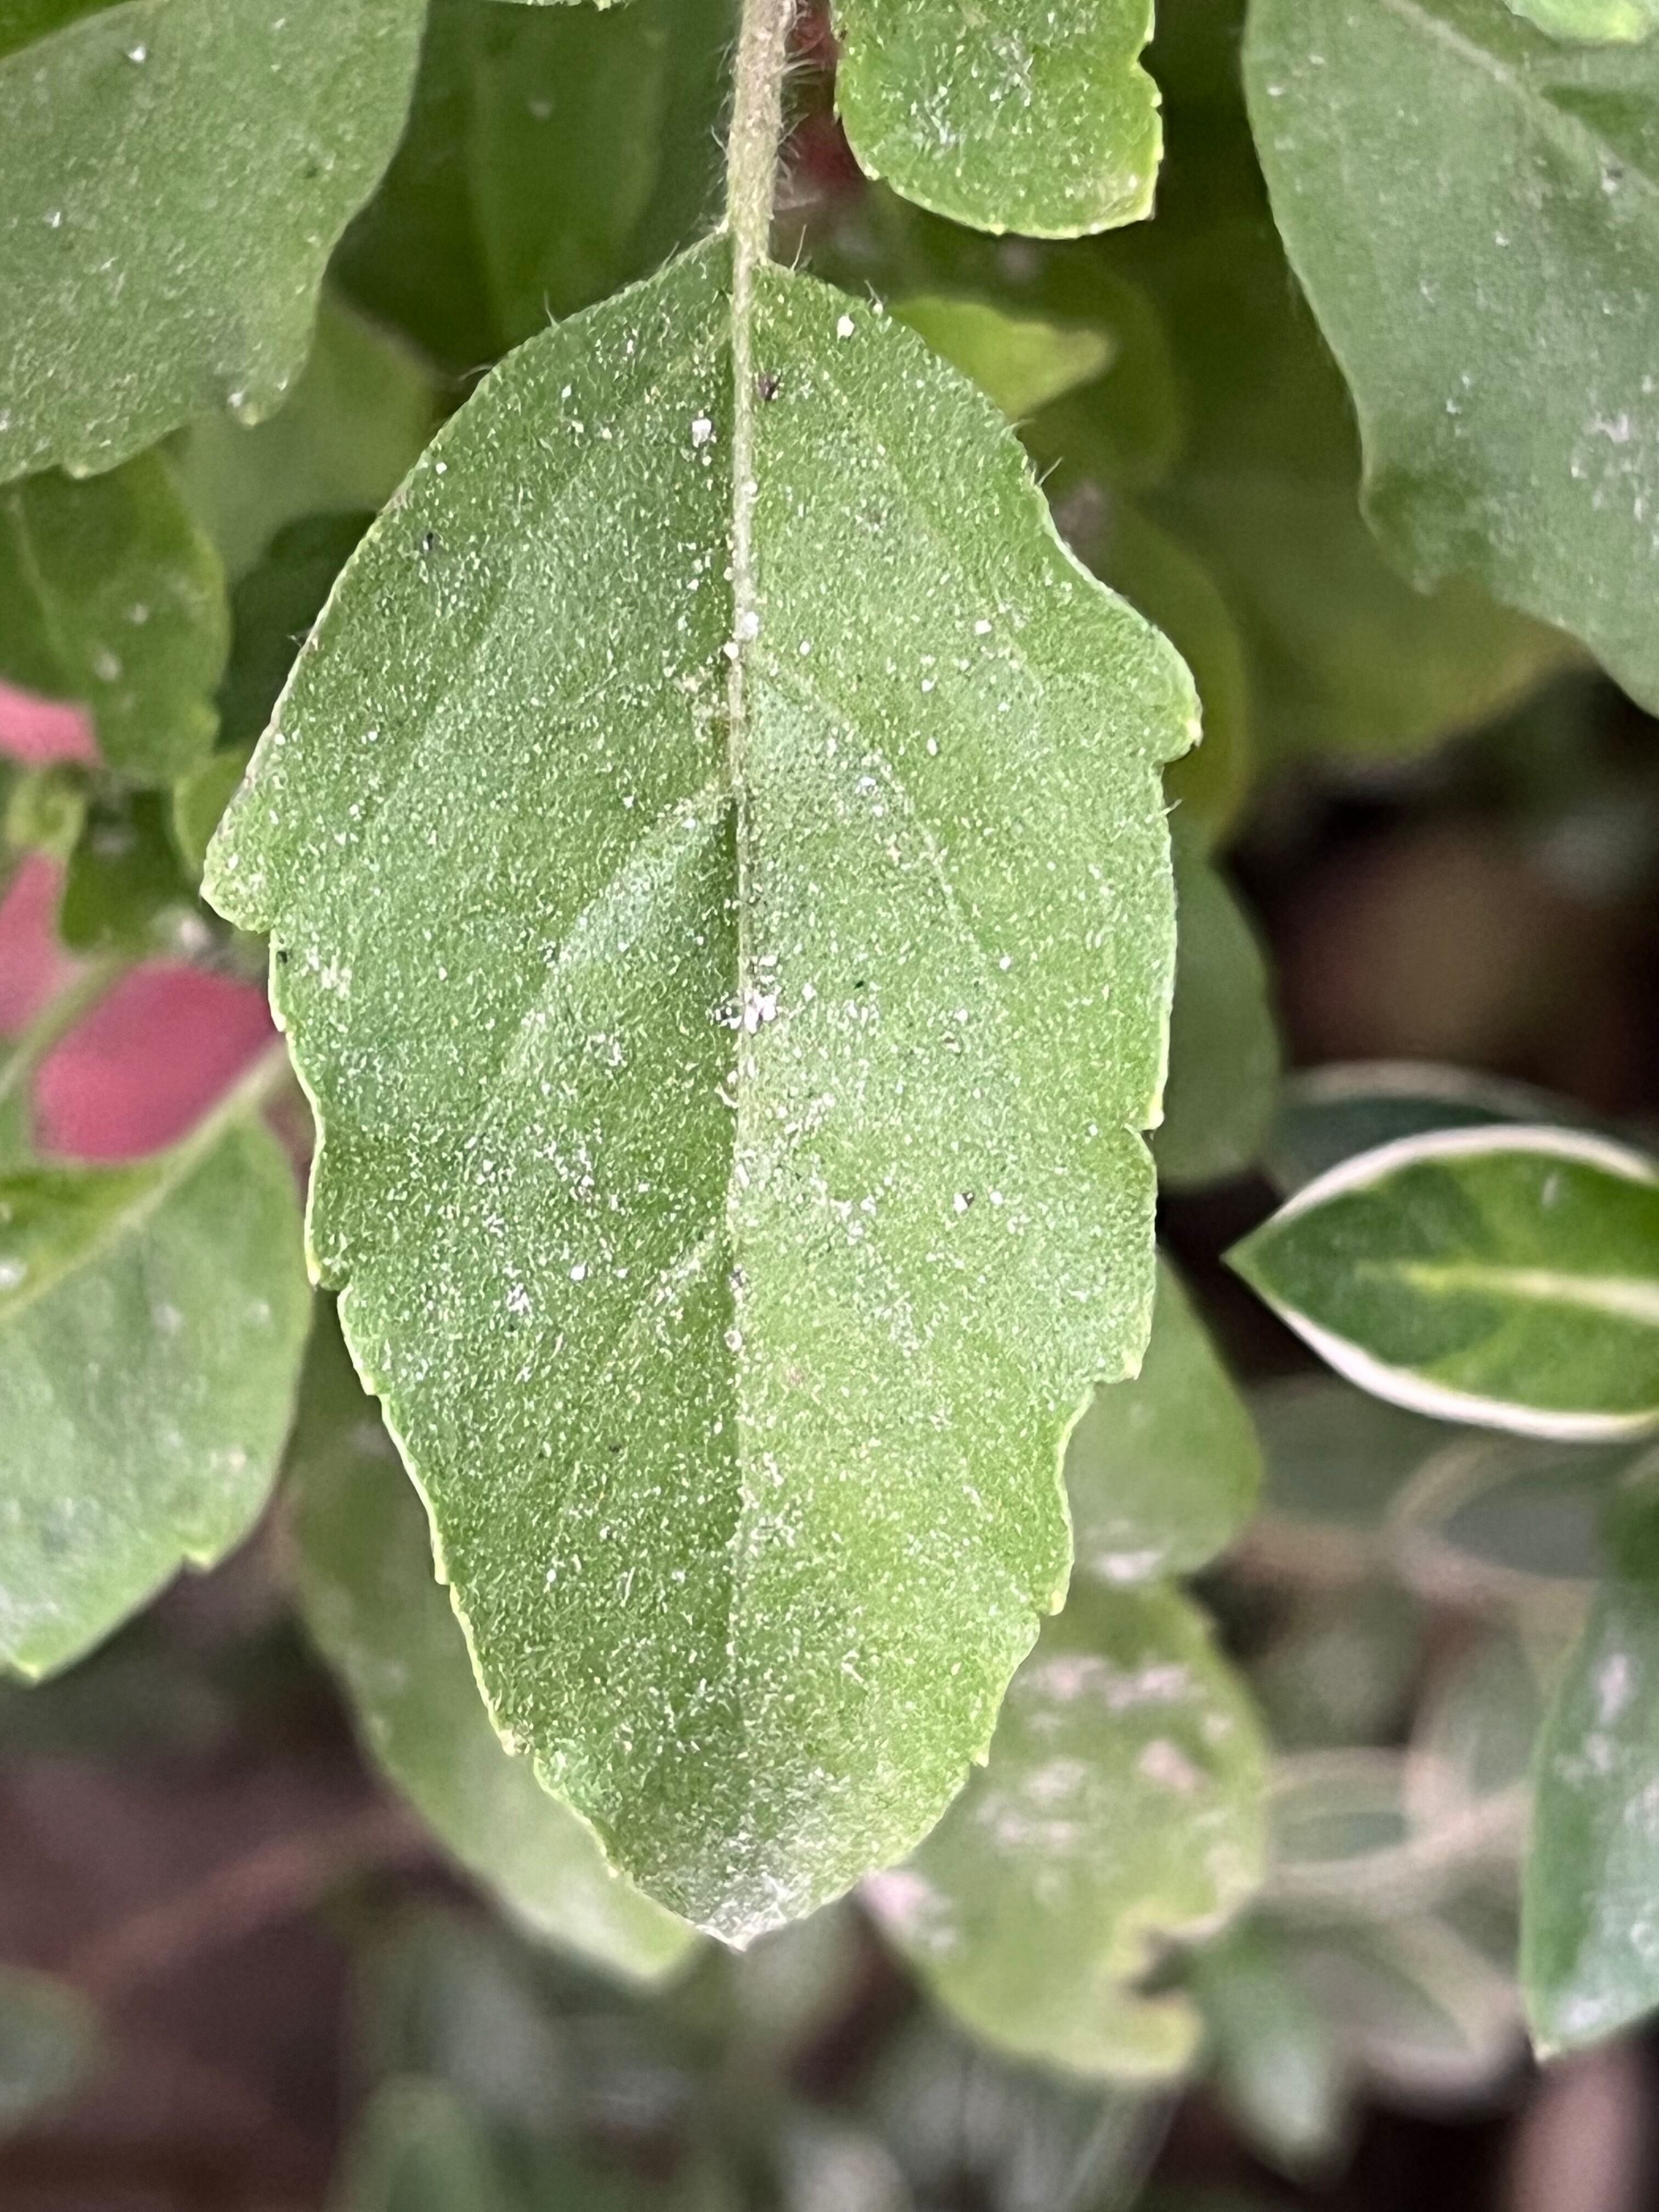
Plant species: ocimum-tenuiflorum